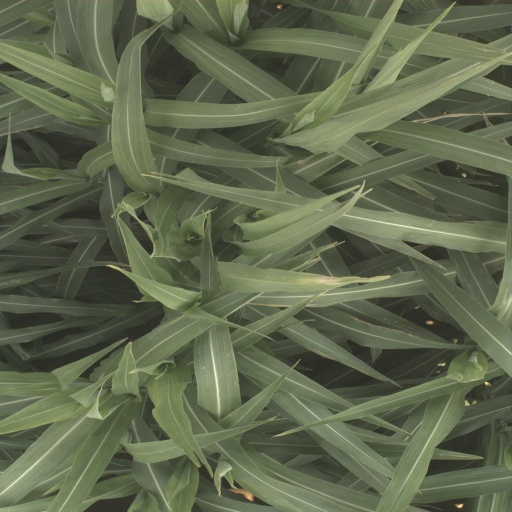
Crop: sorghum